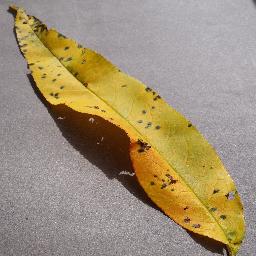
Label: Peach___Bacterial_spot